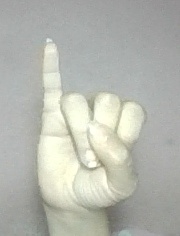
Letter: meem